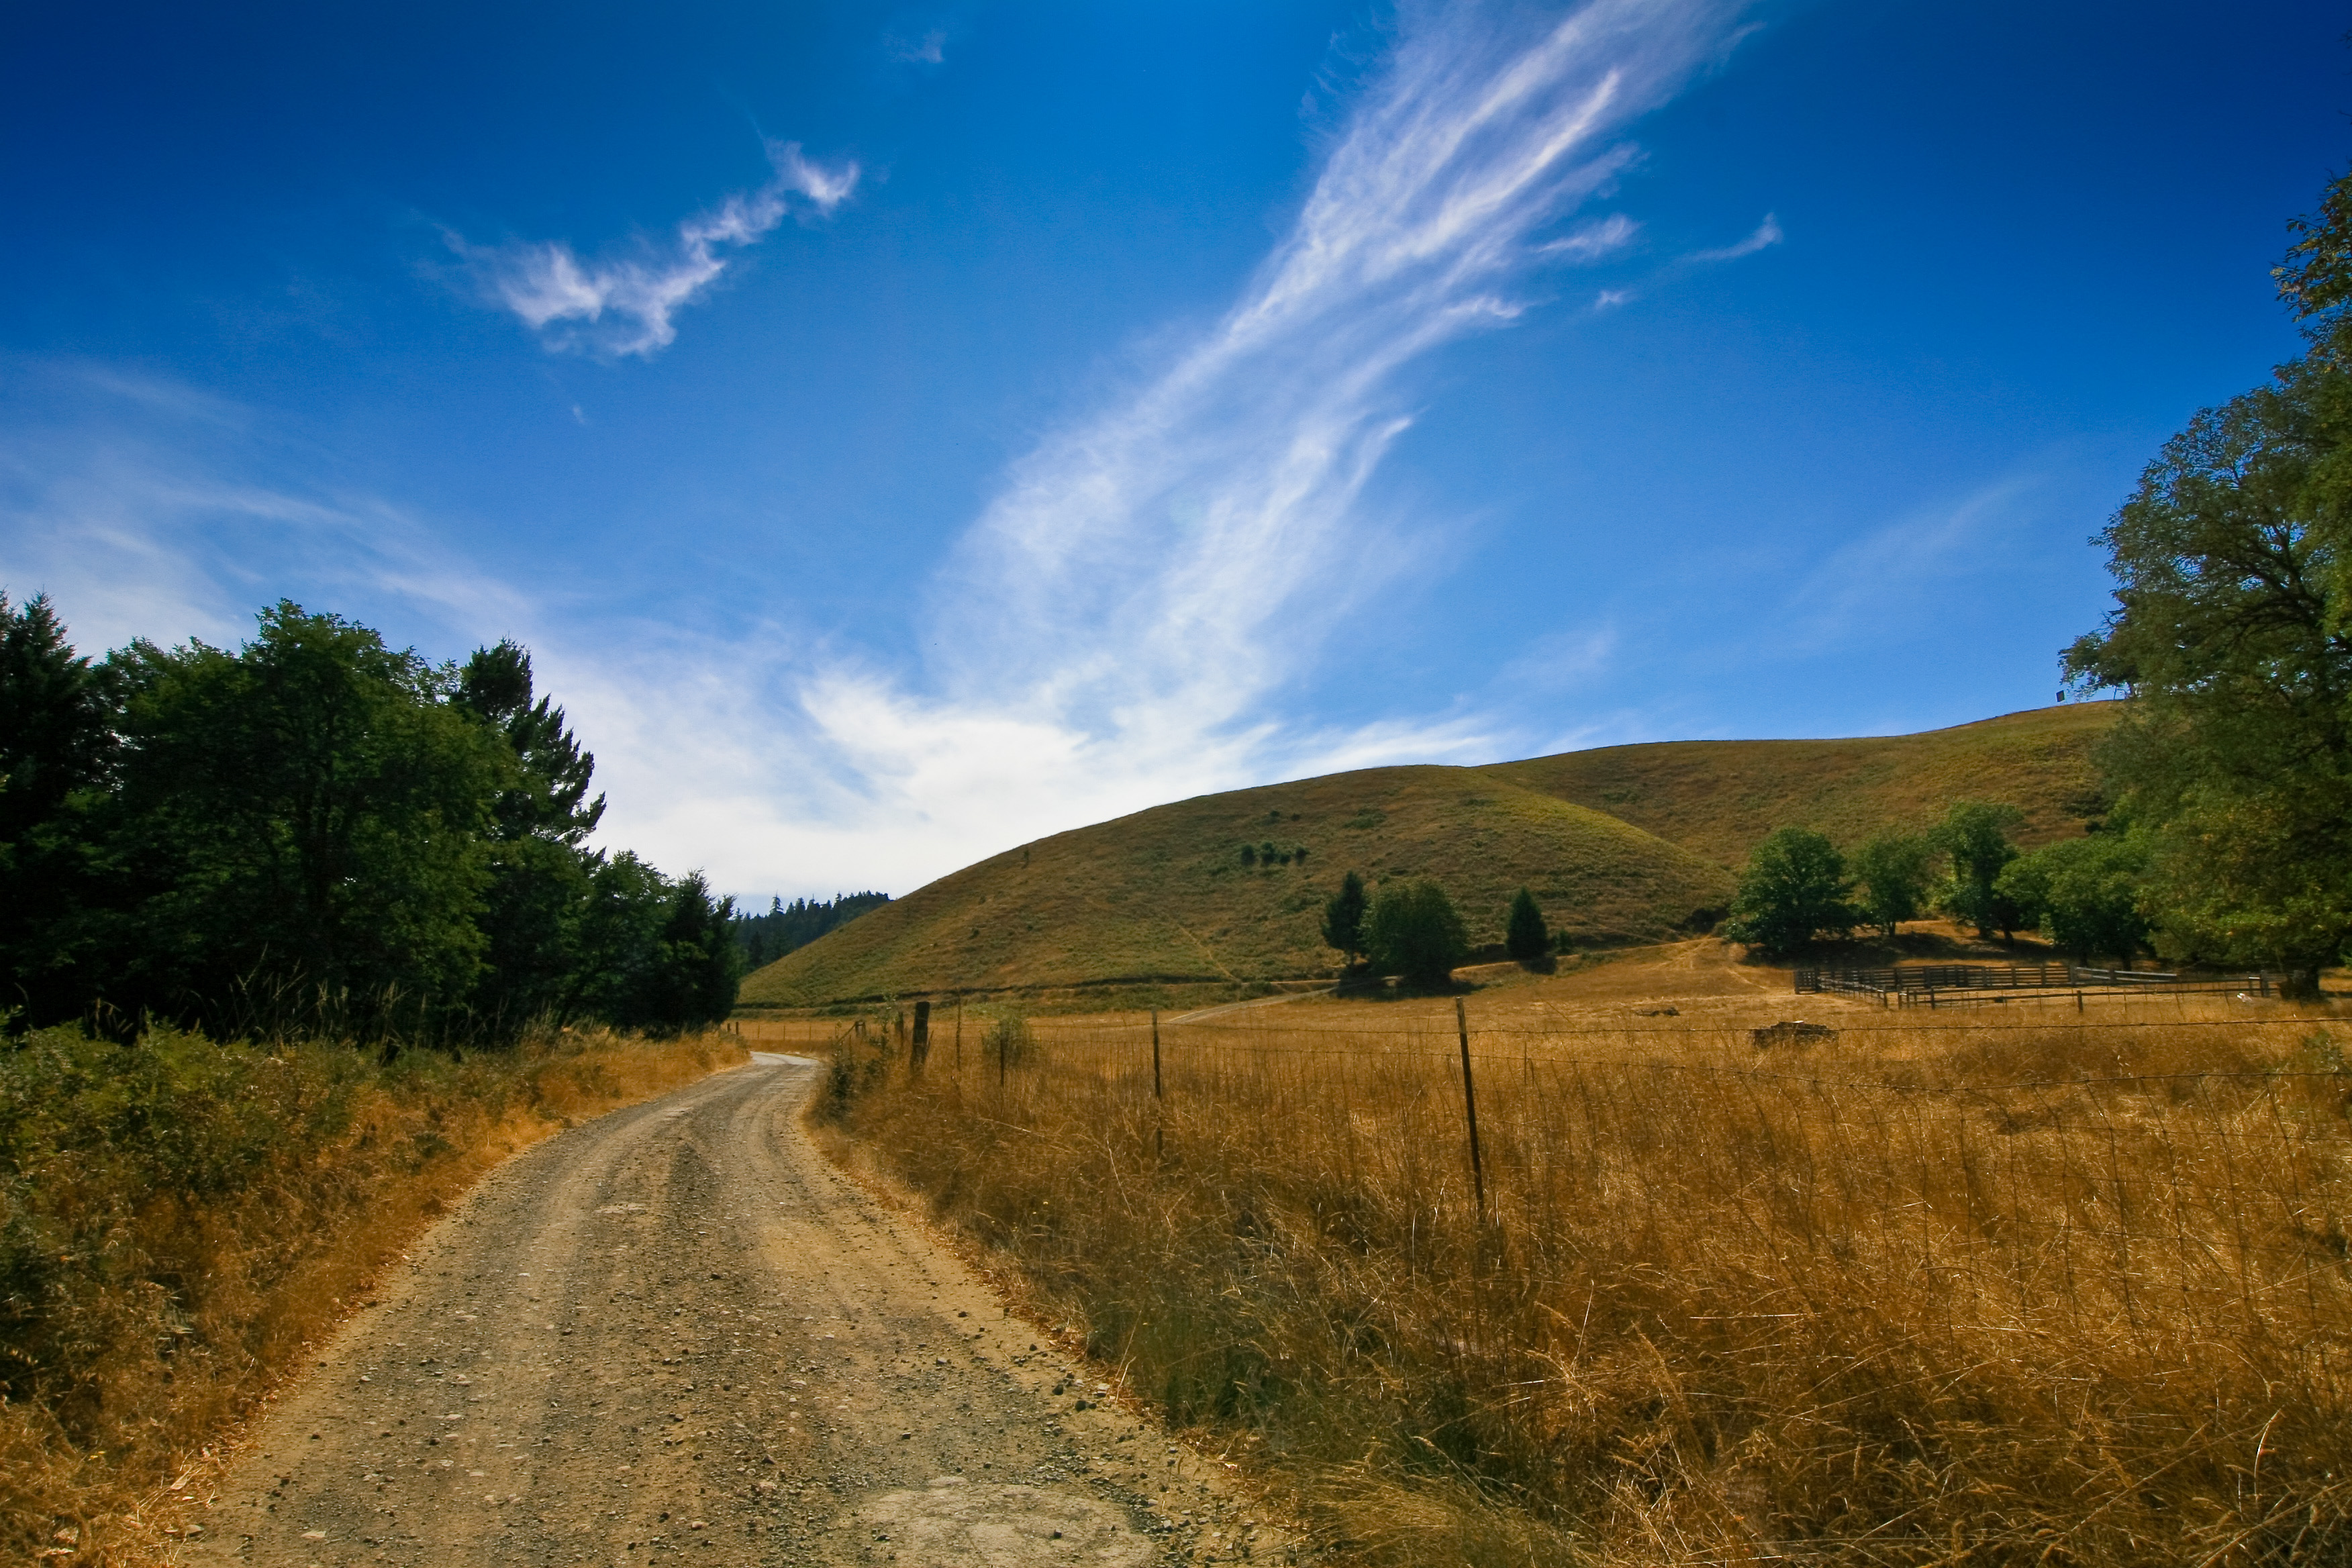
landscape, tree, nature, grass, horizon, wilderness, mountain, fence, cloud, sky, road, field, meadow, prairie, sunlight, morning, hill, valley, mountain range, dirt road, golden, autumn, agriculture, trees, stones, clouds, grassland, dirtroad, plateau, habitat, rural area, meteorological phenomenon, atmospheric phenomenon, mountainous landforms